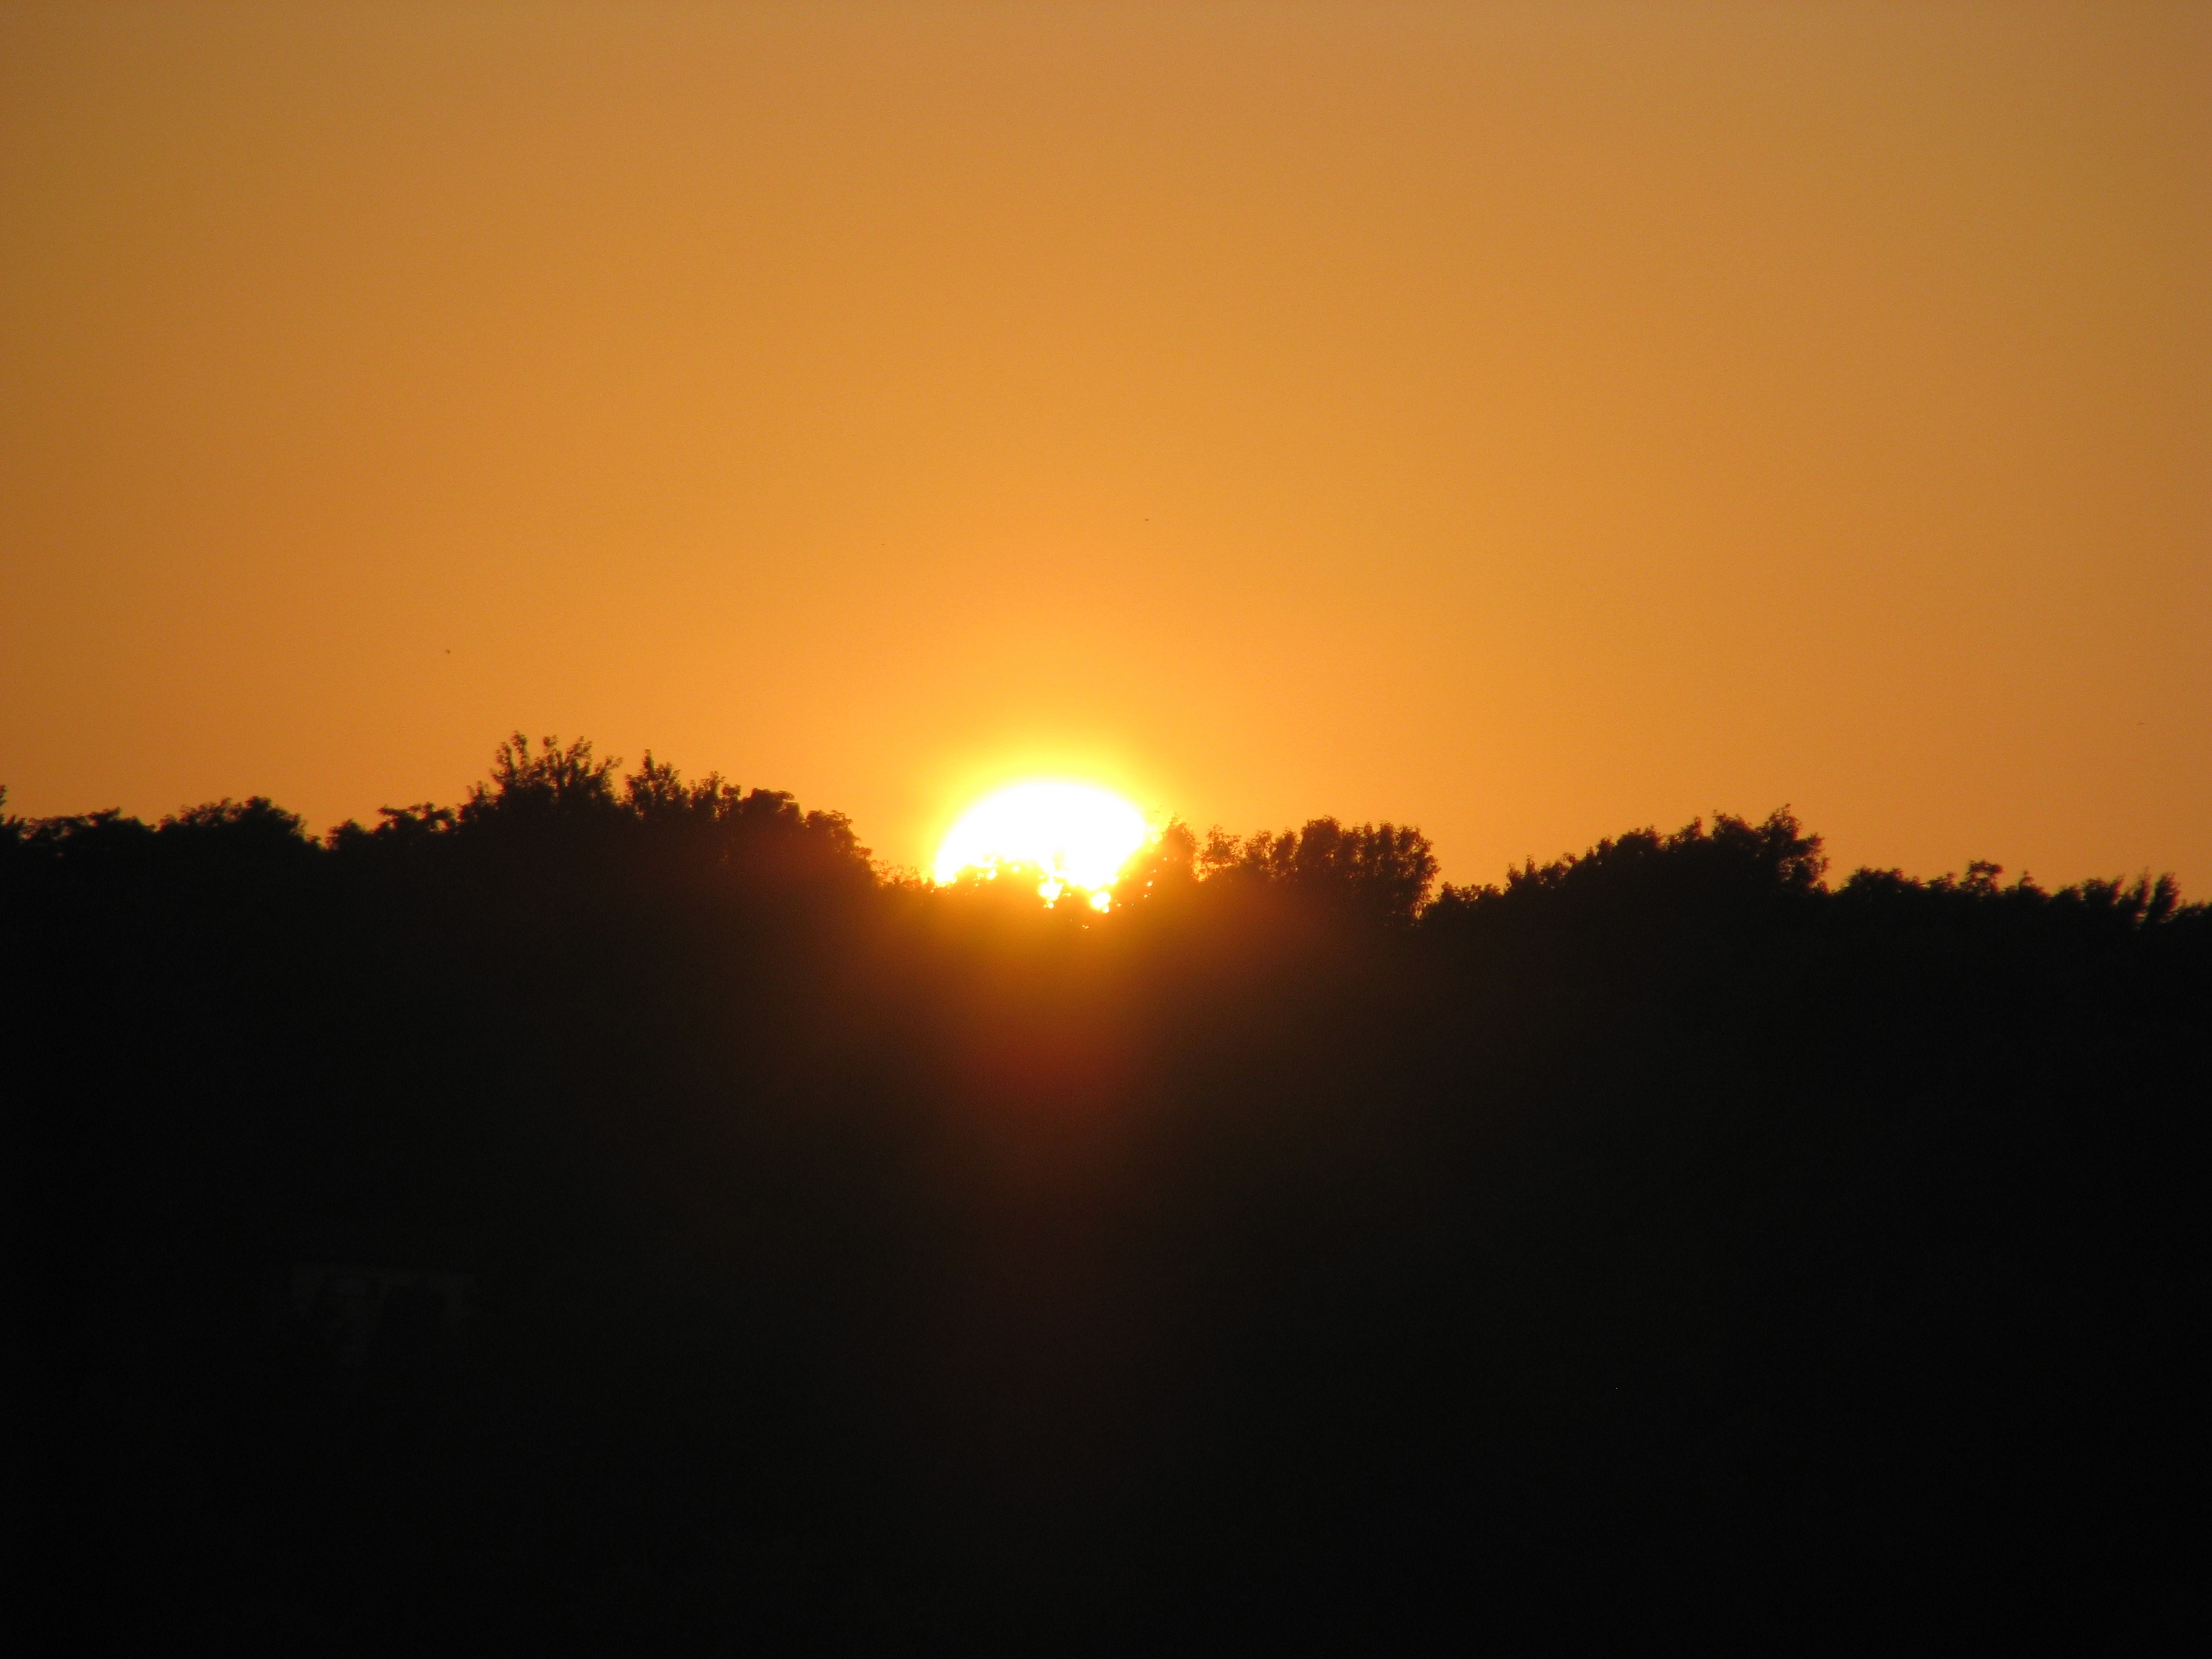
horizon, sky, sun, sunrise, sunset, sunlight, morning, dawn, atmosphere, dusk, evening, twilight, orange, fireball, afterglow, red sky, atmospheric phenomenon, red sky at morning